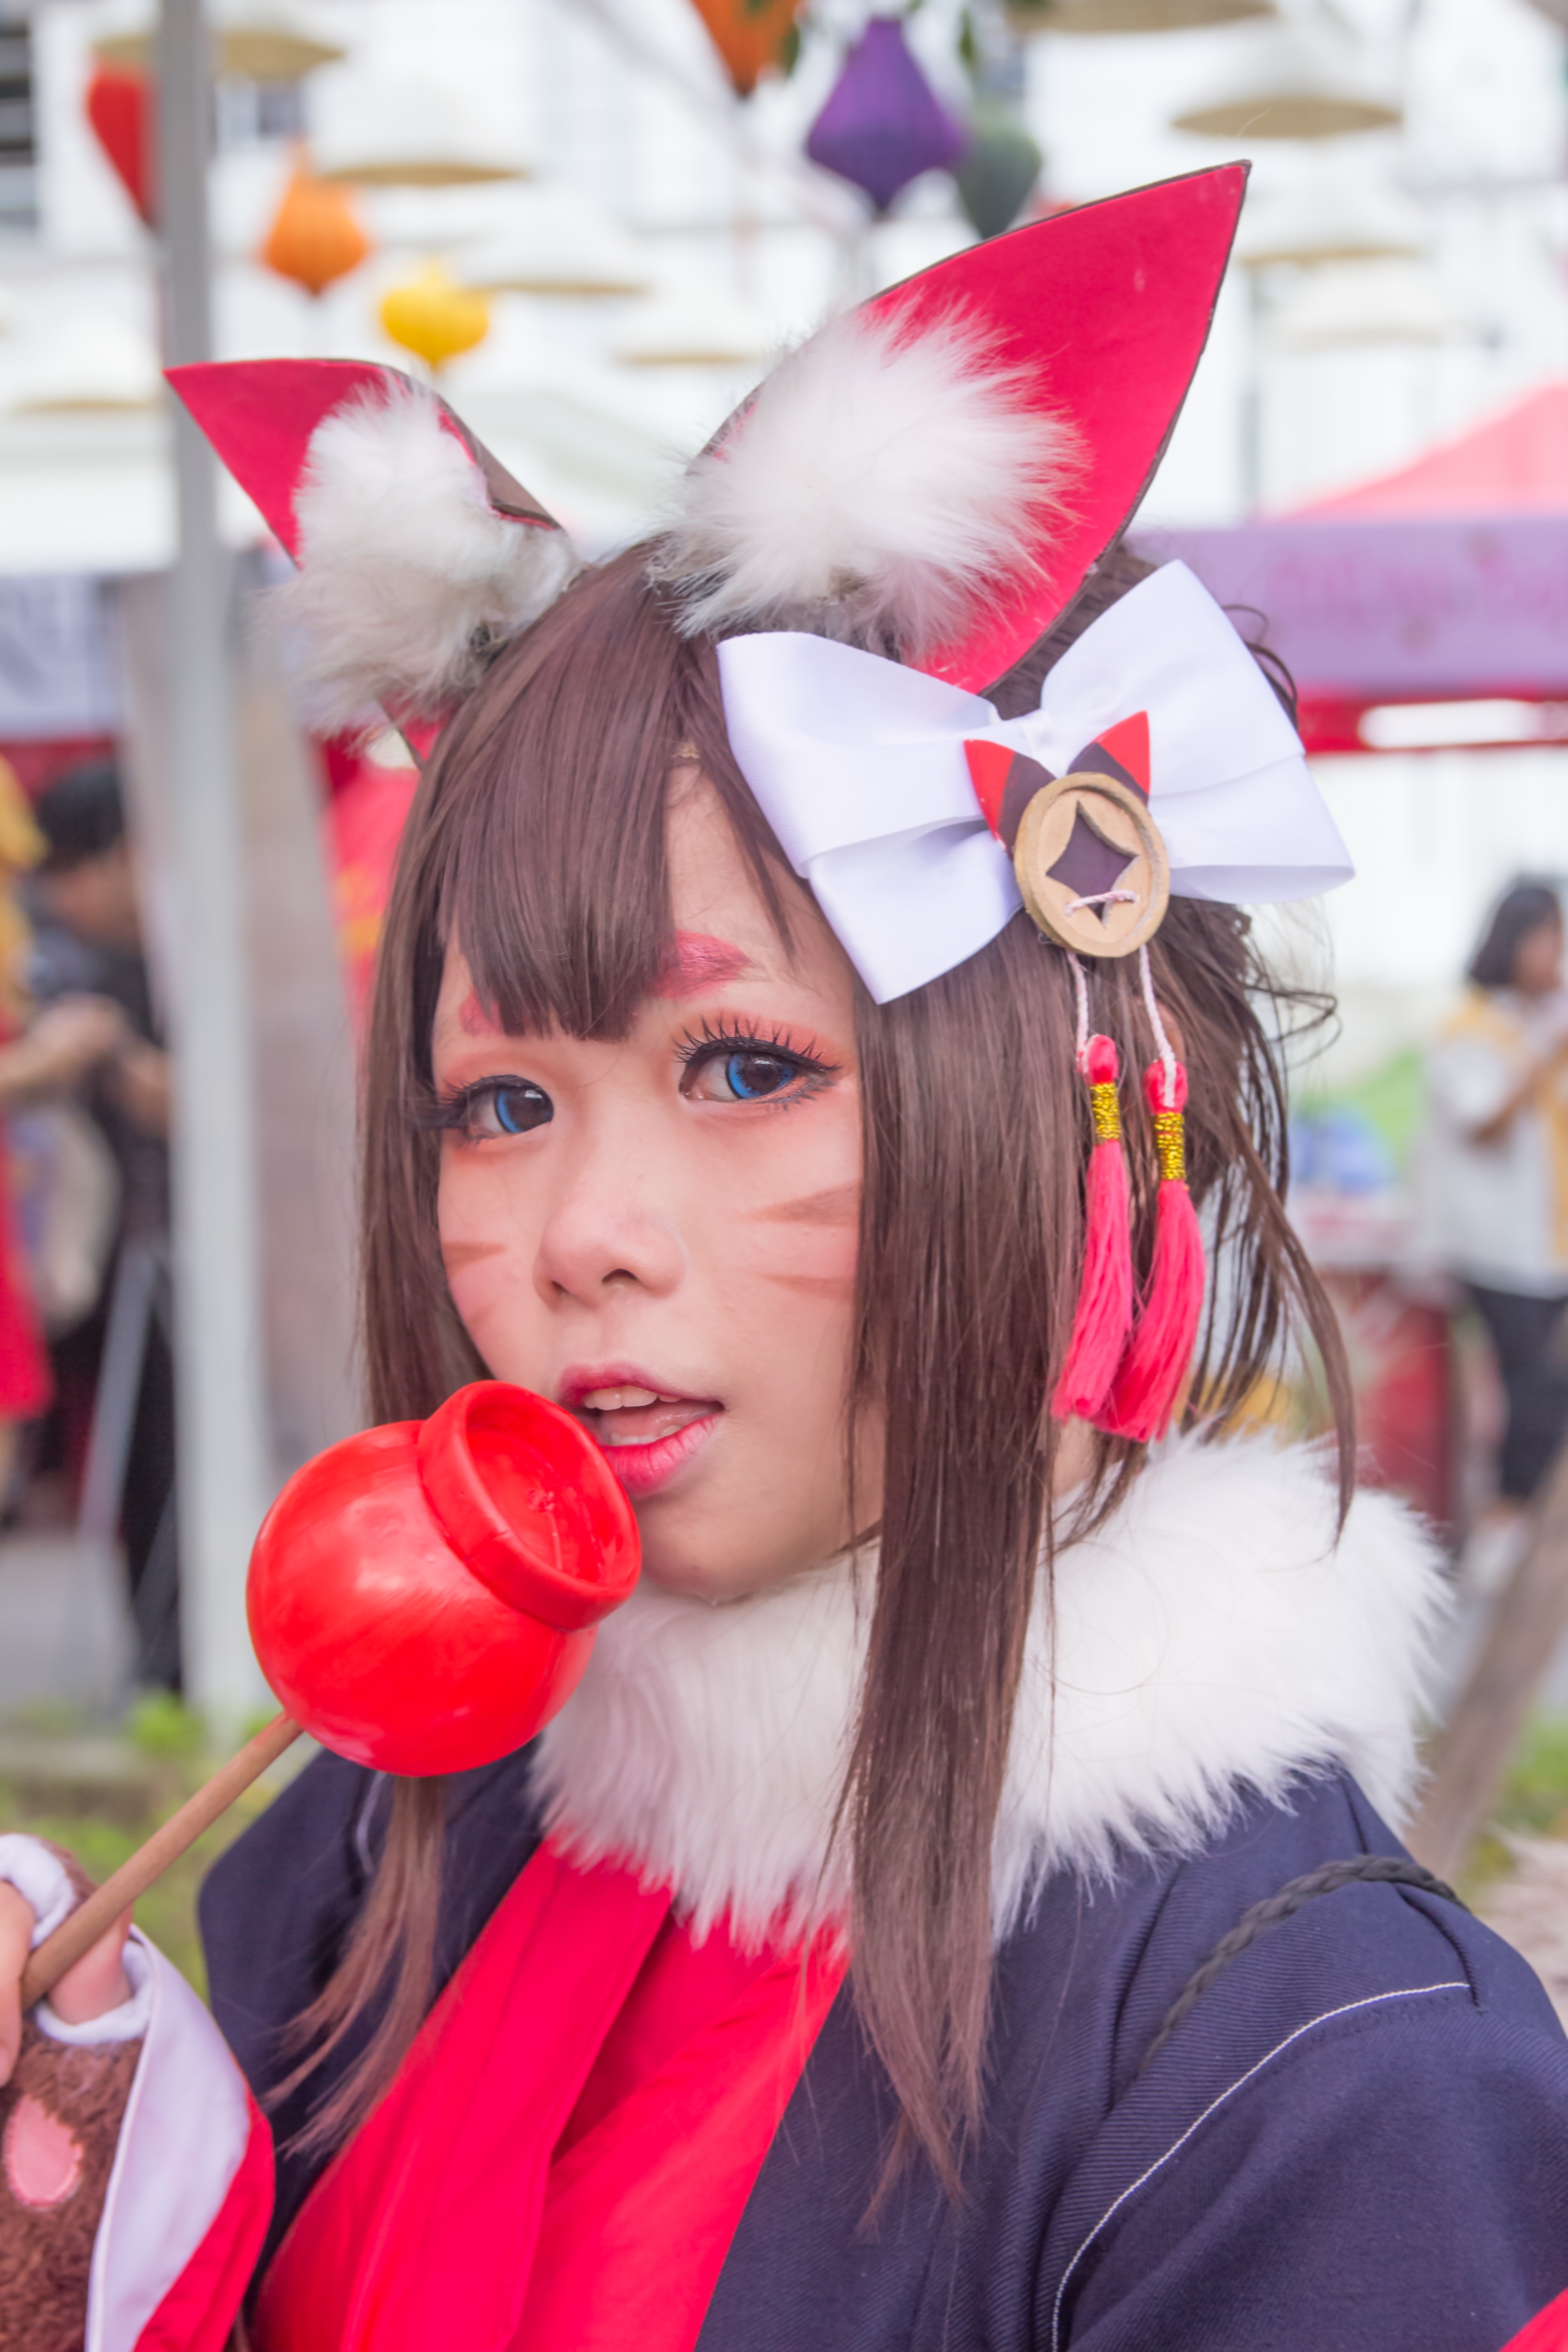
clothing, cosplay, costume, girl, hair coloring, fun, hair accessory